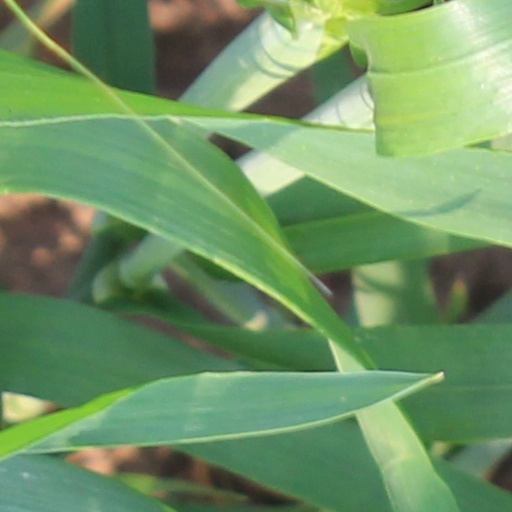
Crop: wheat